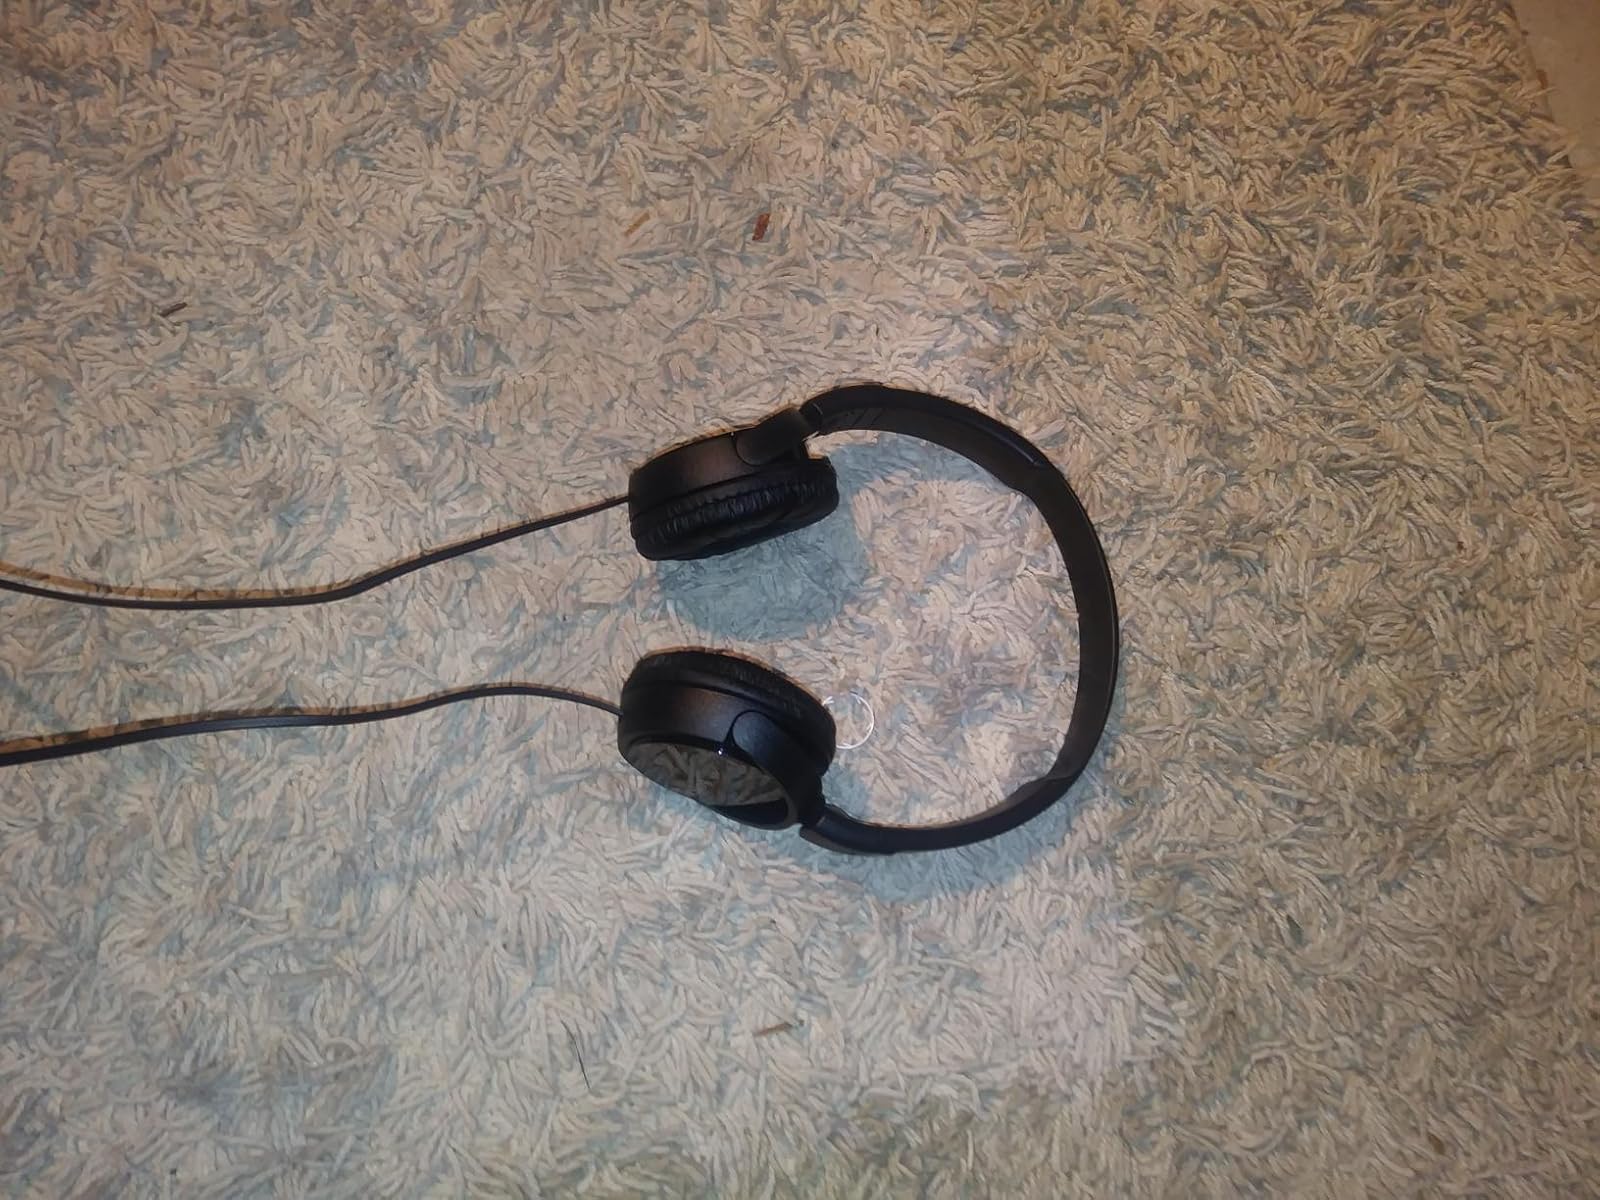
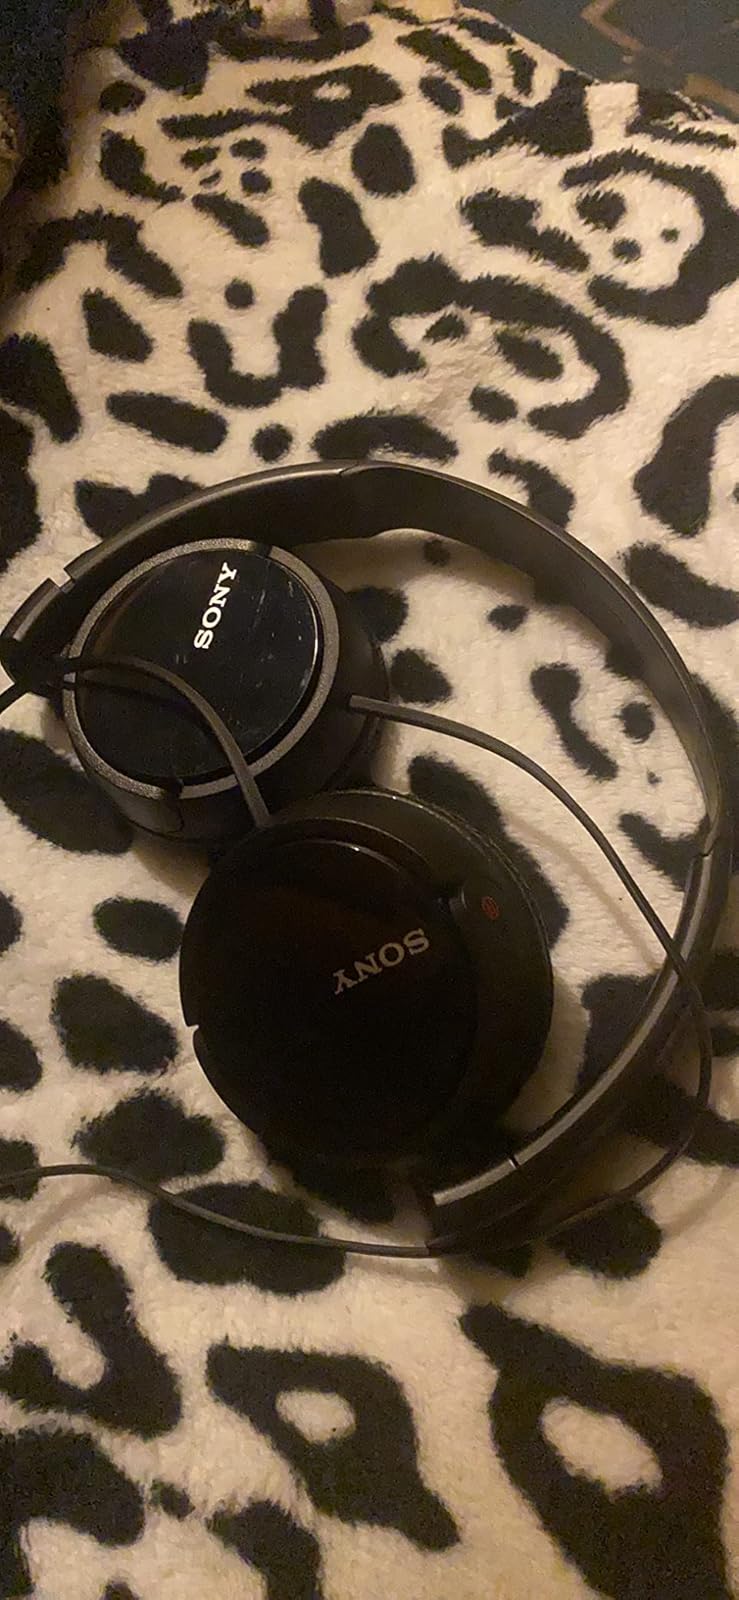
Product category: headphones
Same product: yes